Old Catalan

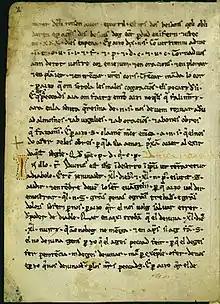
"Les Homilies d'Organyà" (12th century), first written in Catalan.

By the 9th century, the Catalan language had developed from Vulgar Latin on both sides of the eastern end of the Pyrenees mountains (counties of Rosselló, Empúries, Besalú, Cerdanya, Urgell, Pallars and Ribagorça), as well as in the territories of the Roman province and later archdiocese of Tarraconensis to the south. From the 8th century on, the Catalan counts extended their territory southwards and westwards, conquering territories then occupied by Muslims, bringing their language with them.